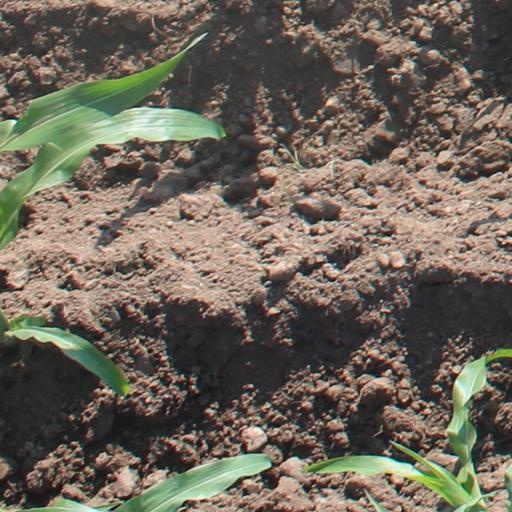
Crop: maize; corn